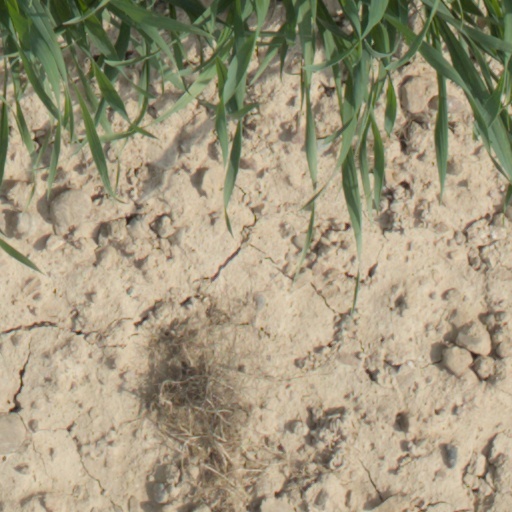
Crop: wheat